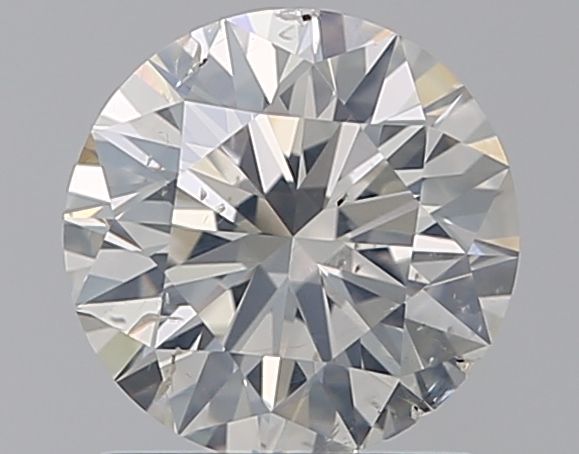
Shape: round
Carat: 1
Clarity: SI2
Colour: I
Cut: EX
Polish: EX
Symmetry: VG
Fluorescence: N
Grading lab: GIA
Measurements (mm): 6.37 x 6.45 x 3.96